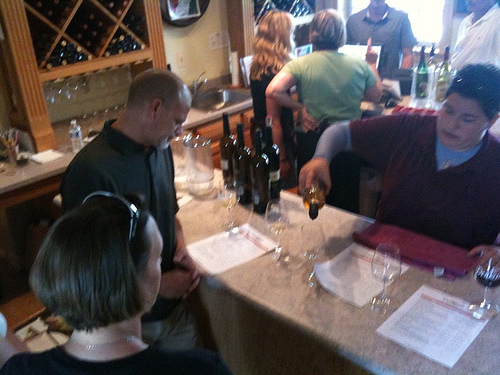
user: Given an image and a question. Answer the question in a short answer. Question: What is someone who specializes in this type of tasting called? Short Answer:
assistant: sommelier